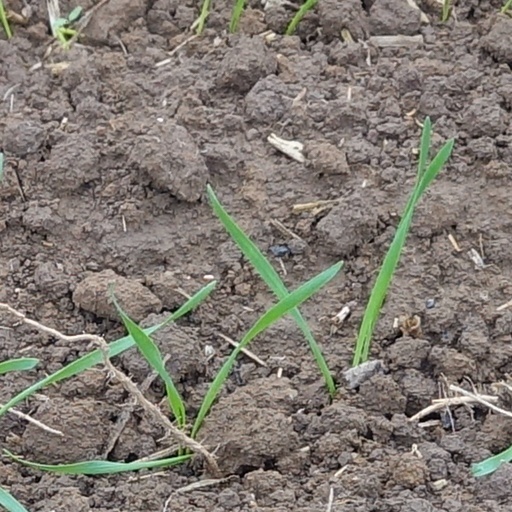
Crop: wheat